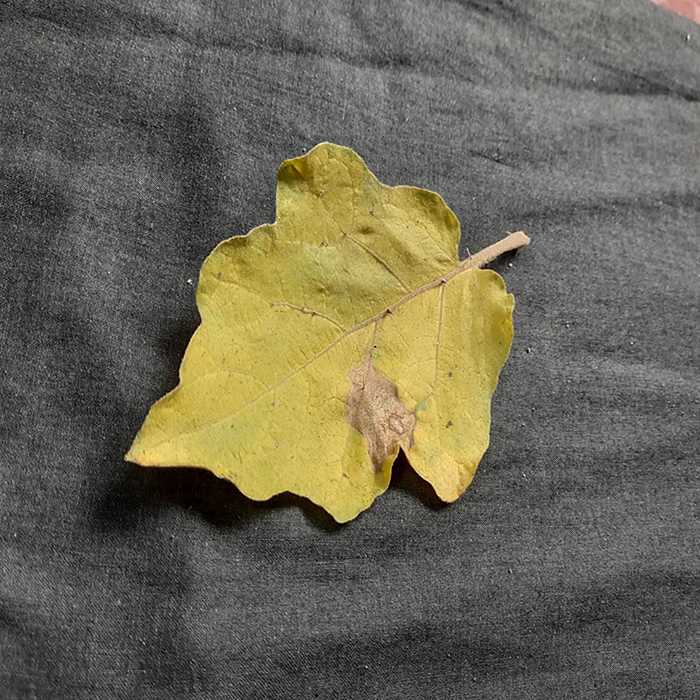
Plant: Eggplant
Label: Eggplant verticillium wilt